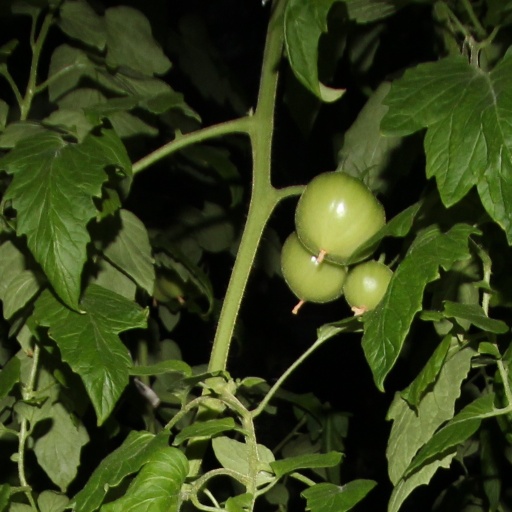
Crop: tomato